Kristine Lunde-Borgersen

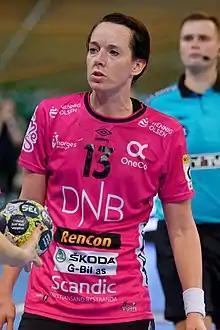
Lunde-Borgersen on February 3, 2018

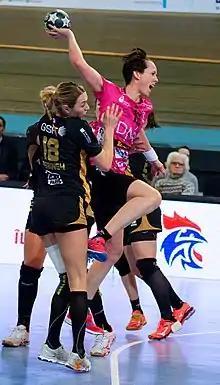
Feb. 3, 2018

Kristine Lunde-Borgersen (born 30 March 1980) is a retired Norwegian handballer who played for the Norwegian national team. She is Olympic champion, World Champion and three times European champion. She is the twin sister of fellow handball player Katrine Lunde. On 13 June 2017, she announced her return to playing handball for the 2017–2018 season, to replace Marta Tomac, who is out of play following a severe injury.